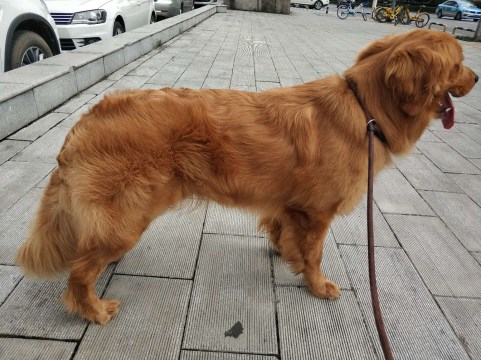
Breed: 5355-n000126-golden_retriever